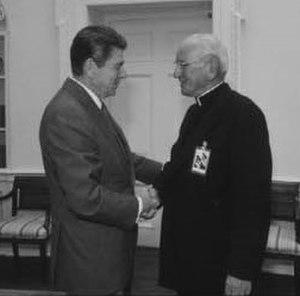
John Joseph Krol, est un cardinal américain de l'Église catholique du XXᵉ siècle, créé par le pape Paul VI.